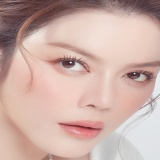
diễn viên Lý Nhã Kỳ